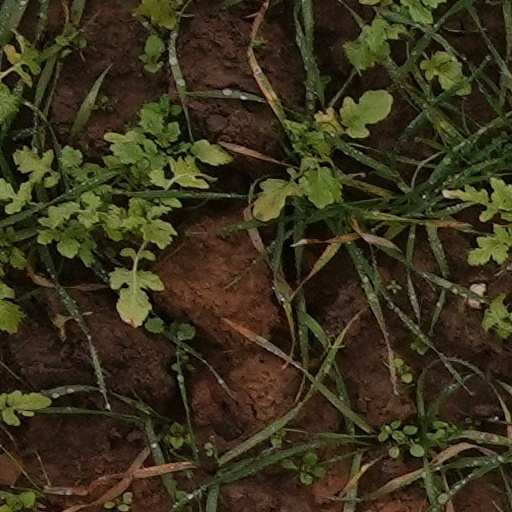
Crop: wheat